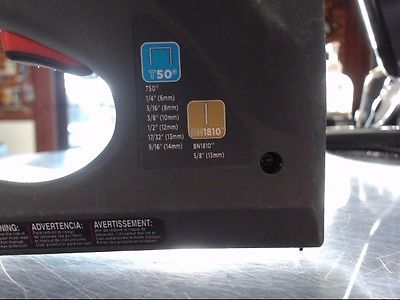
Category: stapler